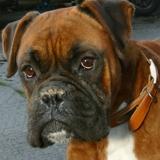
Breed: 225-n000082-boxer